Violence in a Women's Prison

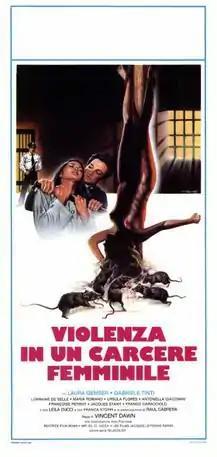
Theatrical poster

Violence in a Women's Prison is a women in prison film directed by Bruno Mattei. The film stars Laura Gemser and Gabriele Tinti. It tells the story of Emanuelle, who is sent to Santa Catarina Women's Penitentiary for drugs and prostitution, where she meets the warden and the other inmates. Her actual reason is undercover reporting for Amnesty International. It is the seventh film in the "Emanuelle nera" film series and the first one directed by Mattei.